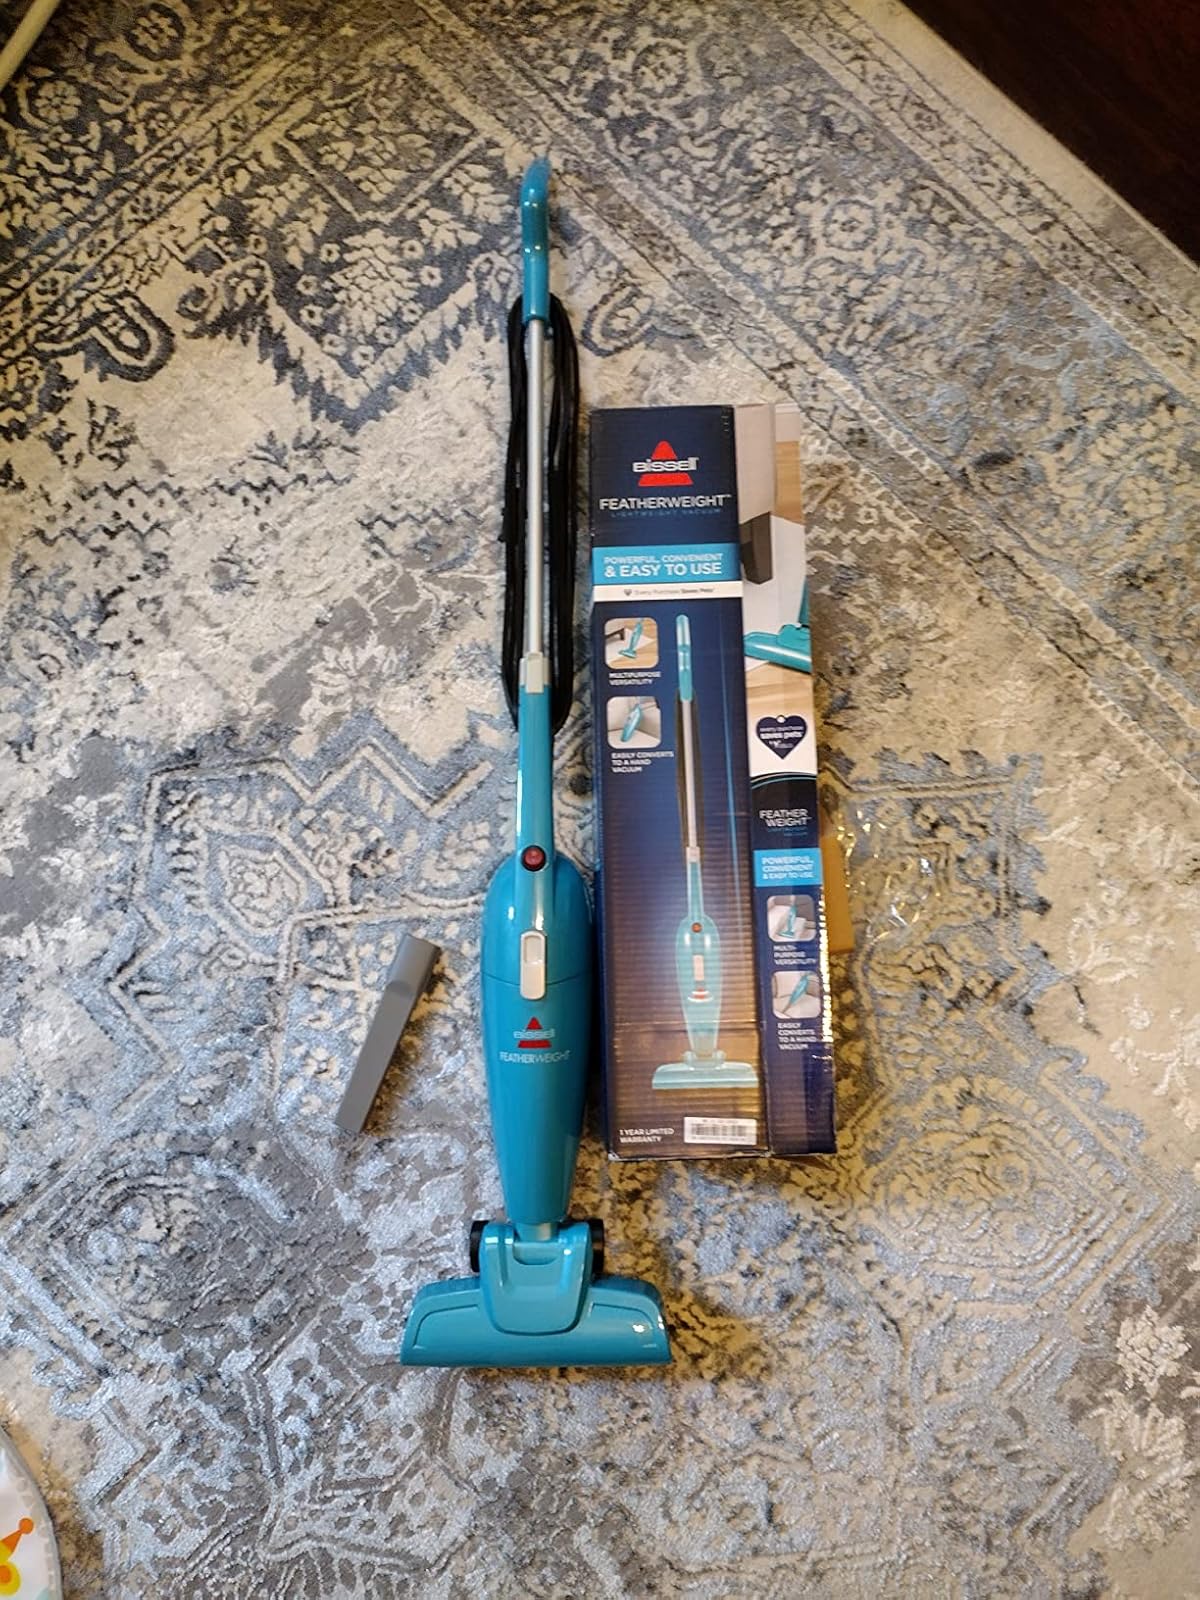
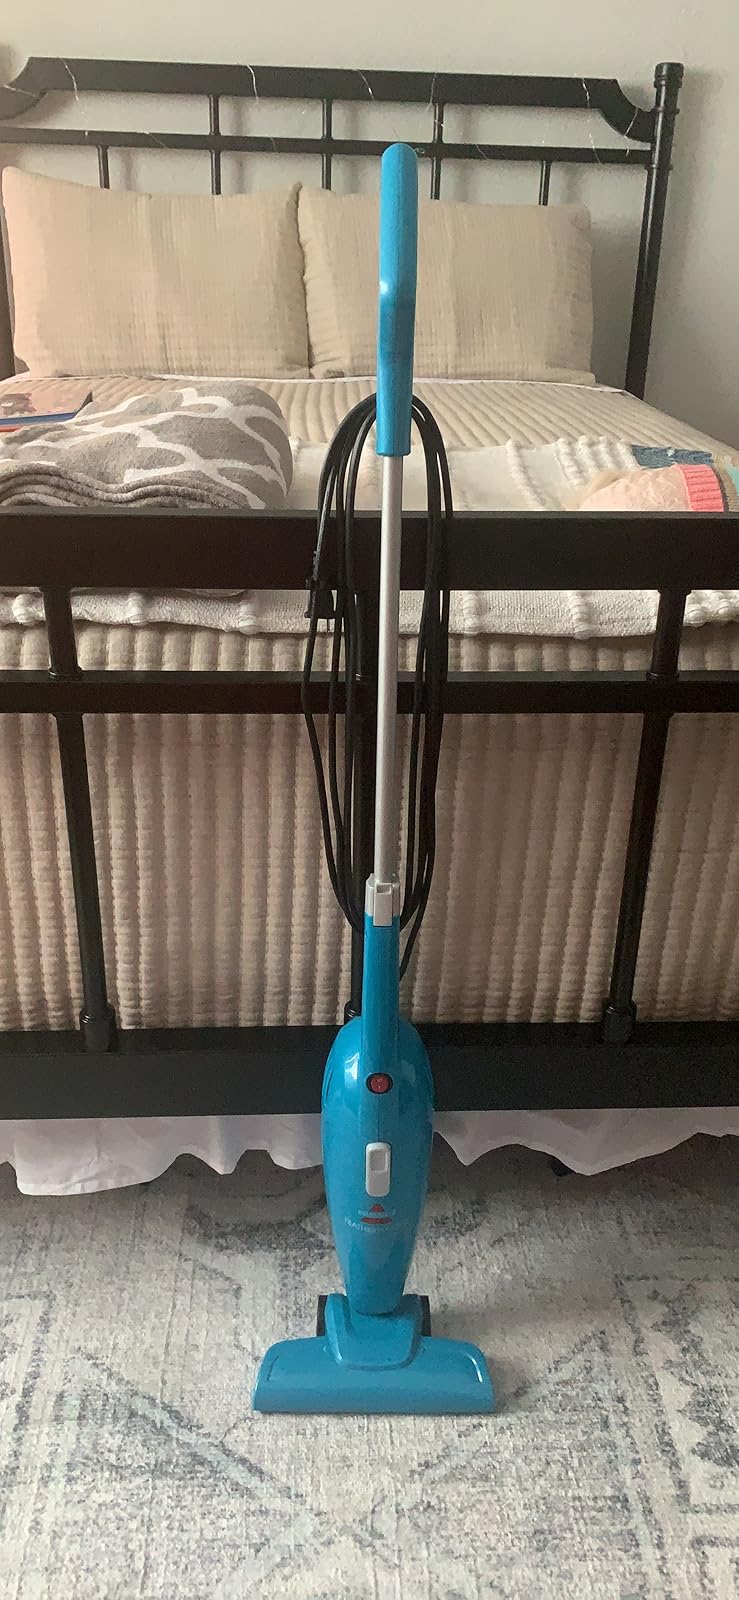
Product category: items_vacuum
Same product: yes